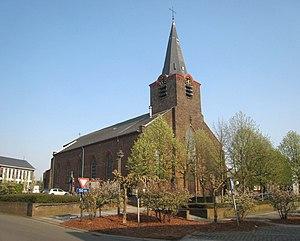
Cette page regroupe l'ensemble des monuments classés de la ville belge de Rotselaar.